Ogema, Saskatchewan

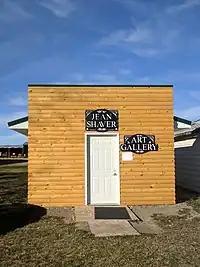
Jean Shaver Art Gallery

The museum was first organized in 1977 by interested persons from Ogema, Pangman, Bengough, Avonlea and other districts. These individuals felt the need to preserve the history and heritage of the local community. Land was purchased near the outskirts of town. Over the past 30 years, the museum has accumulated over 30 restored buildings and over 1,000 pieces of farm equipment. Its hundreds of thousands of artifacts and items make it the largest community owned museum in Western Canada. An annual "Museum Day" is held during the second Sunday in July. This event offers blacksmith, threshing and rope making demonstrations as well as a parade and musical entertainment. Many of the buildings in the museum have false fronts which were a common aesthetic characteristic of the early 1900s. The pioneer art of Jean Shaver (1887-1971), an artist who lived mostly outside Bengough, Saskatchewan, is housed in an art gallery at museum.